Hisham I of Córdoba

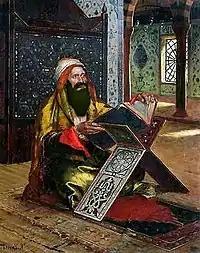
Hisham ibn Abd al-Rahman imaginary portrait

Faced with Carolingian penetration south across the western and eastern Pyrenees, in 793 he called a "jihad" against the Christian Franks, sent over troops to Girona and Narbonne, but those strongholds stood firm. The Umayyad general Abd al-Malik ibn Abd al-Wahid ibn Mughith was more fortunate on his approach to Carcassonne, where he defeated Louis the Pious' Carolingian mentor William of Orange. However, surprisingly, the expedition did not advance deeper into Carolingian territory, but resulted in hefty loot and numerous slaves, which in turn provided the funds to expand the Great Mosque of Cordoba and build many mosques.